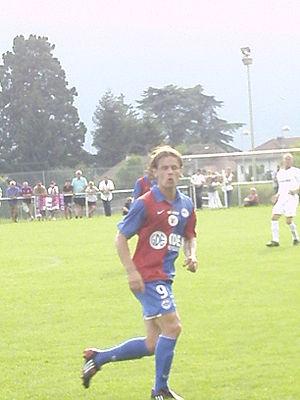
Steve_Savidan
Le Stade Malherbe Caen Calvados Basse-Normandie est un club de football français basé à Caen et fondé en 1913. Il tire son appellation du lycée Malherbe, dont il fut à l'origine une section sportive ; le lycée Malherbe porte lui-même le nom du poète François de Malherbe.